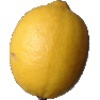
Label: lemon